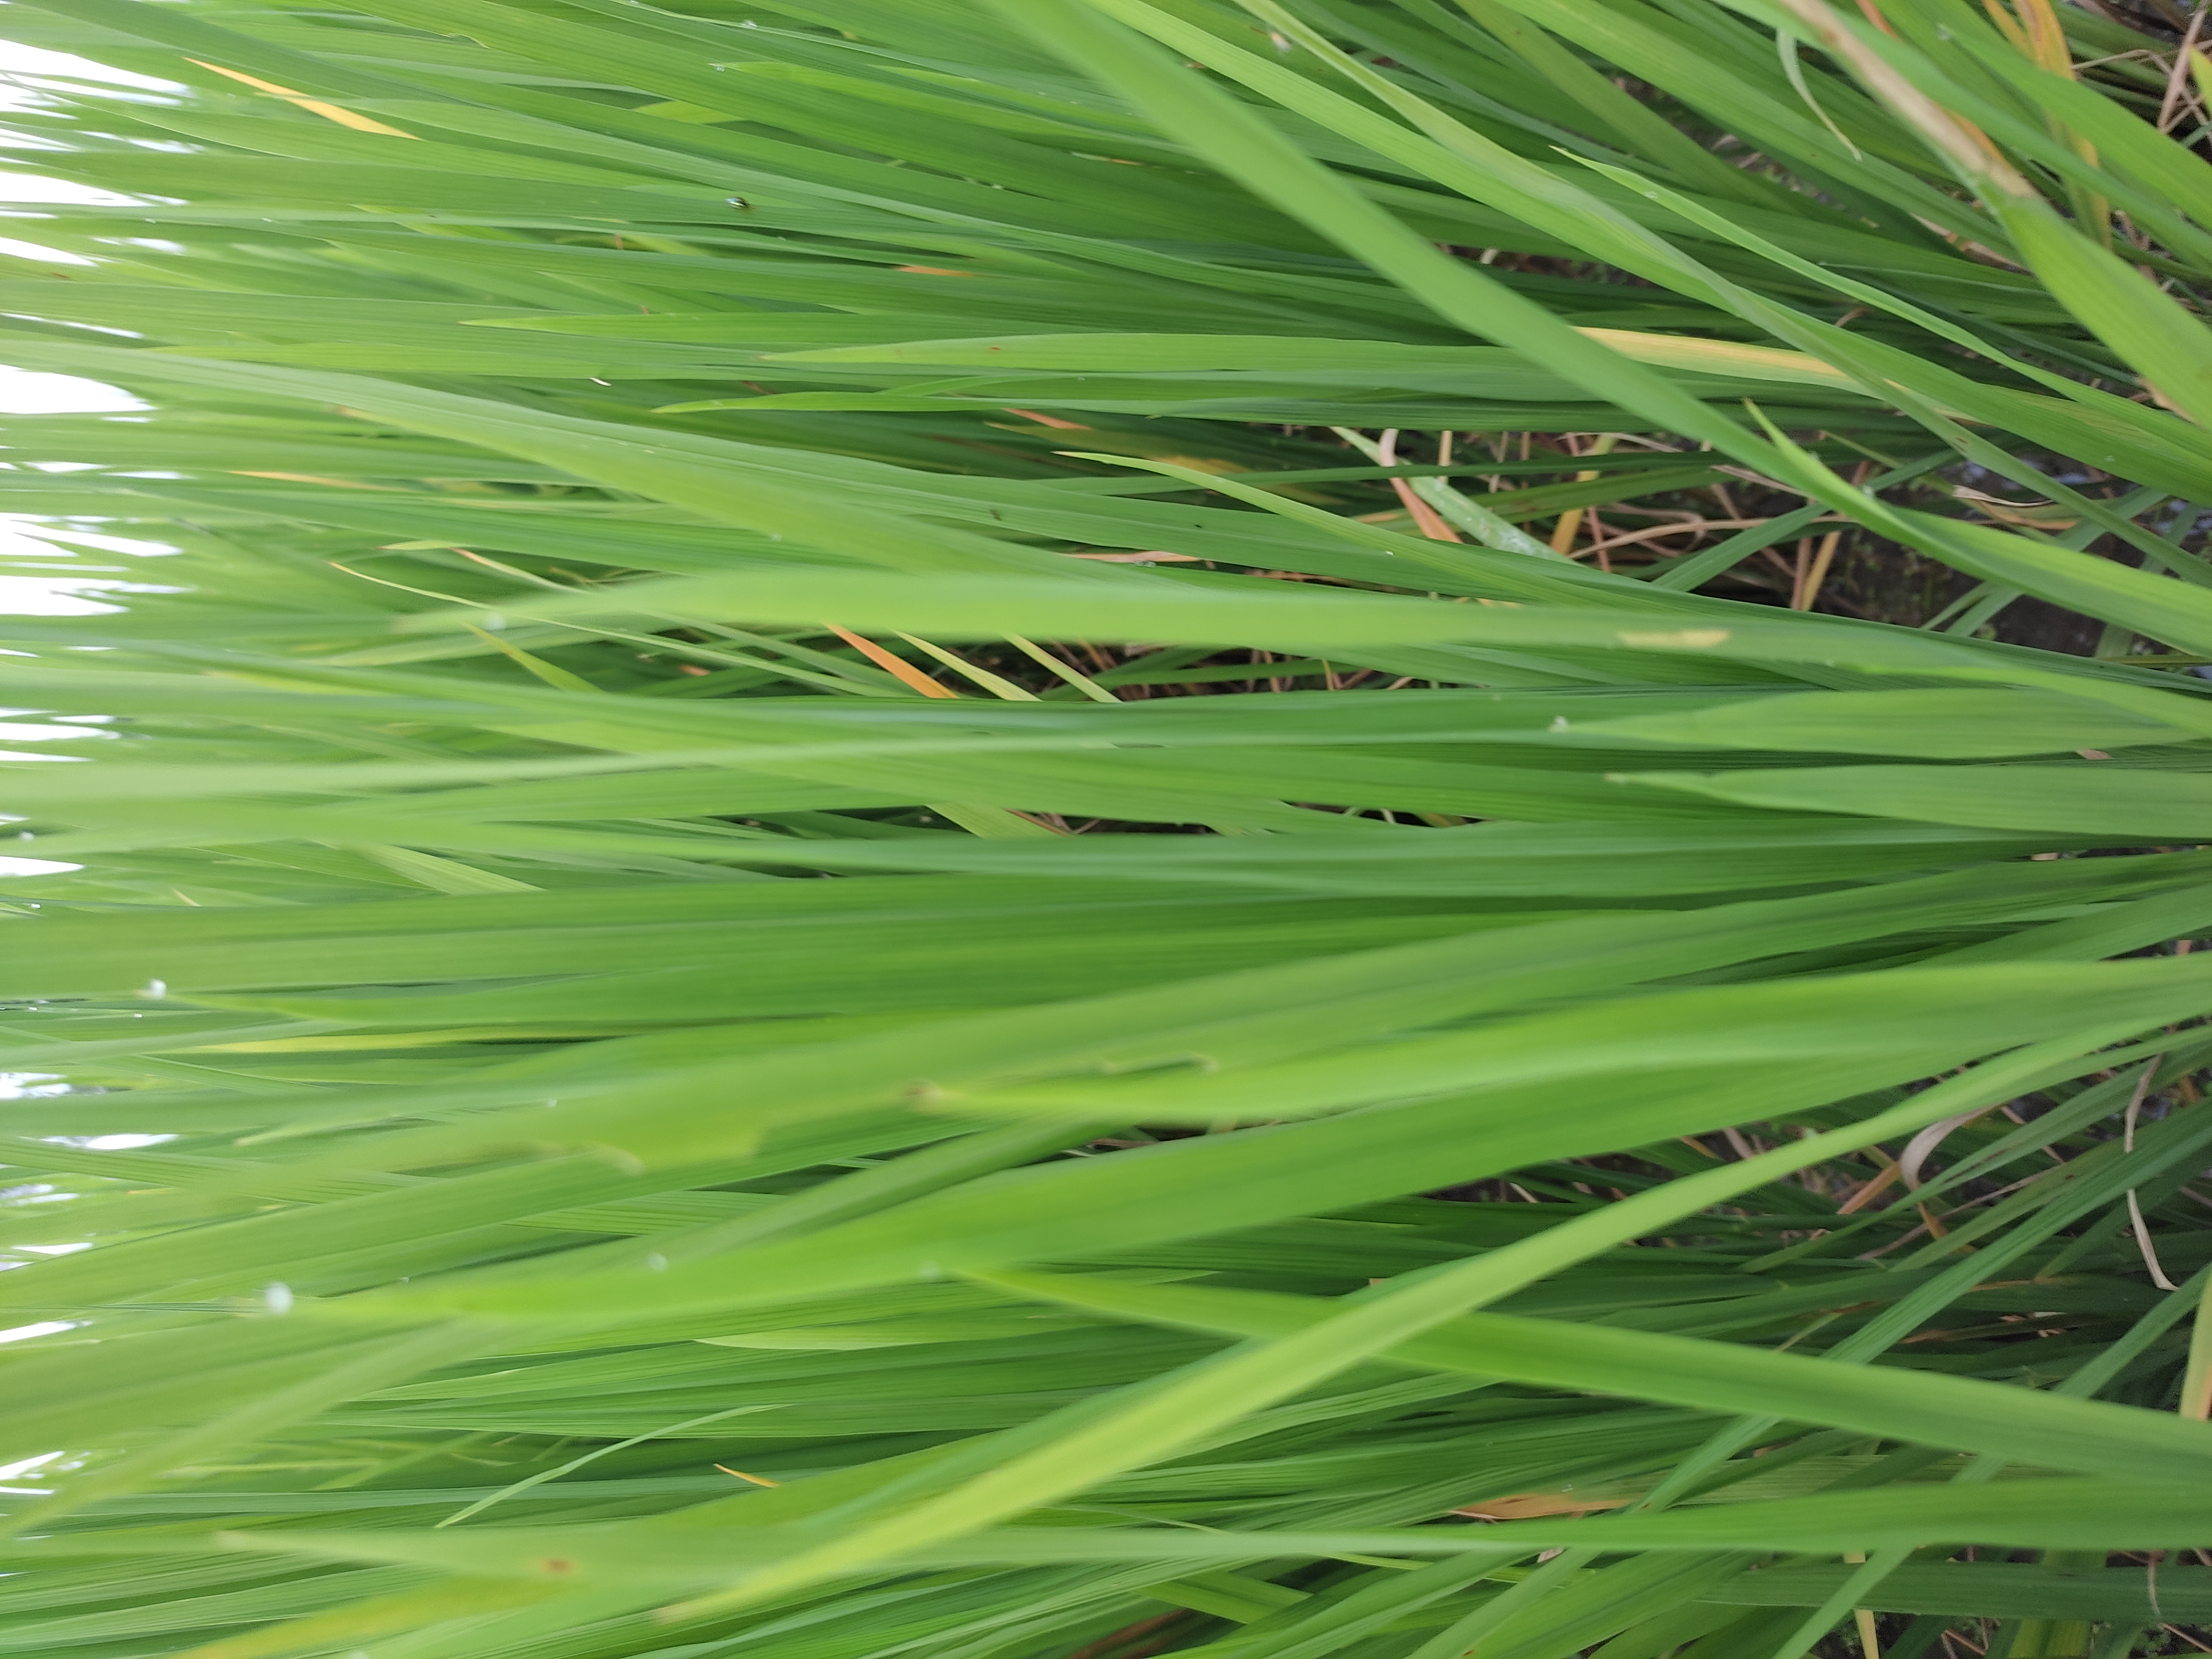
Nhãn: Healthy